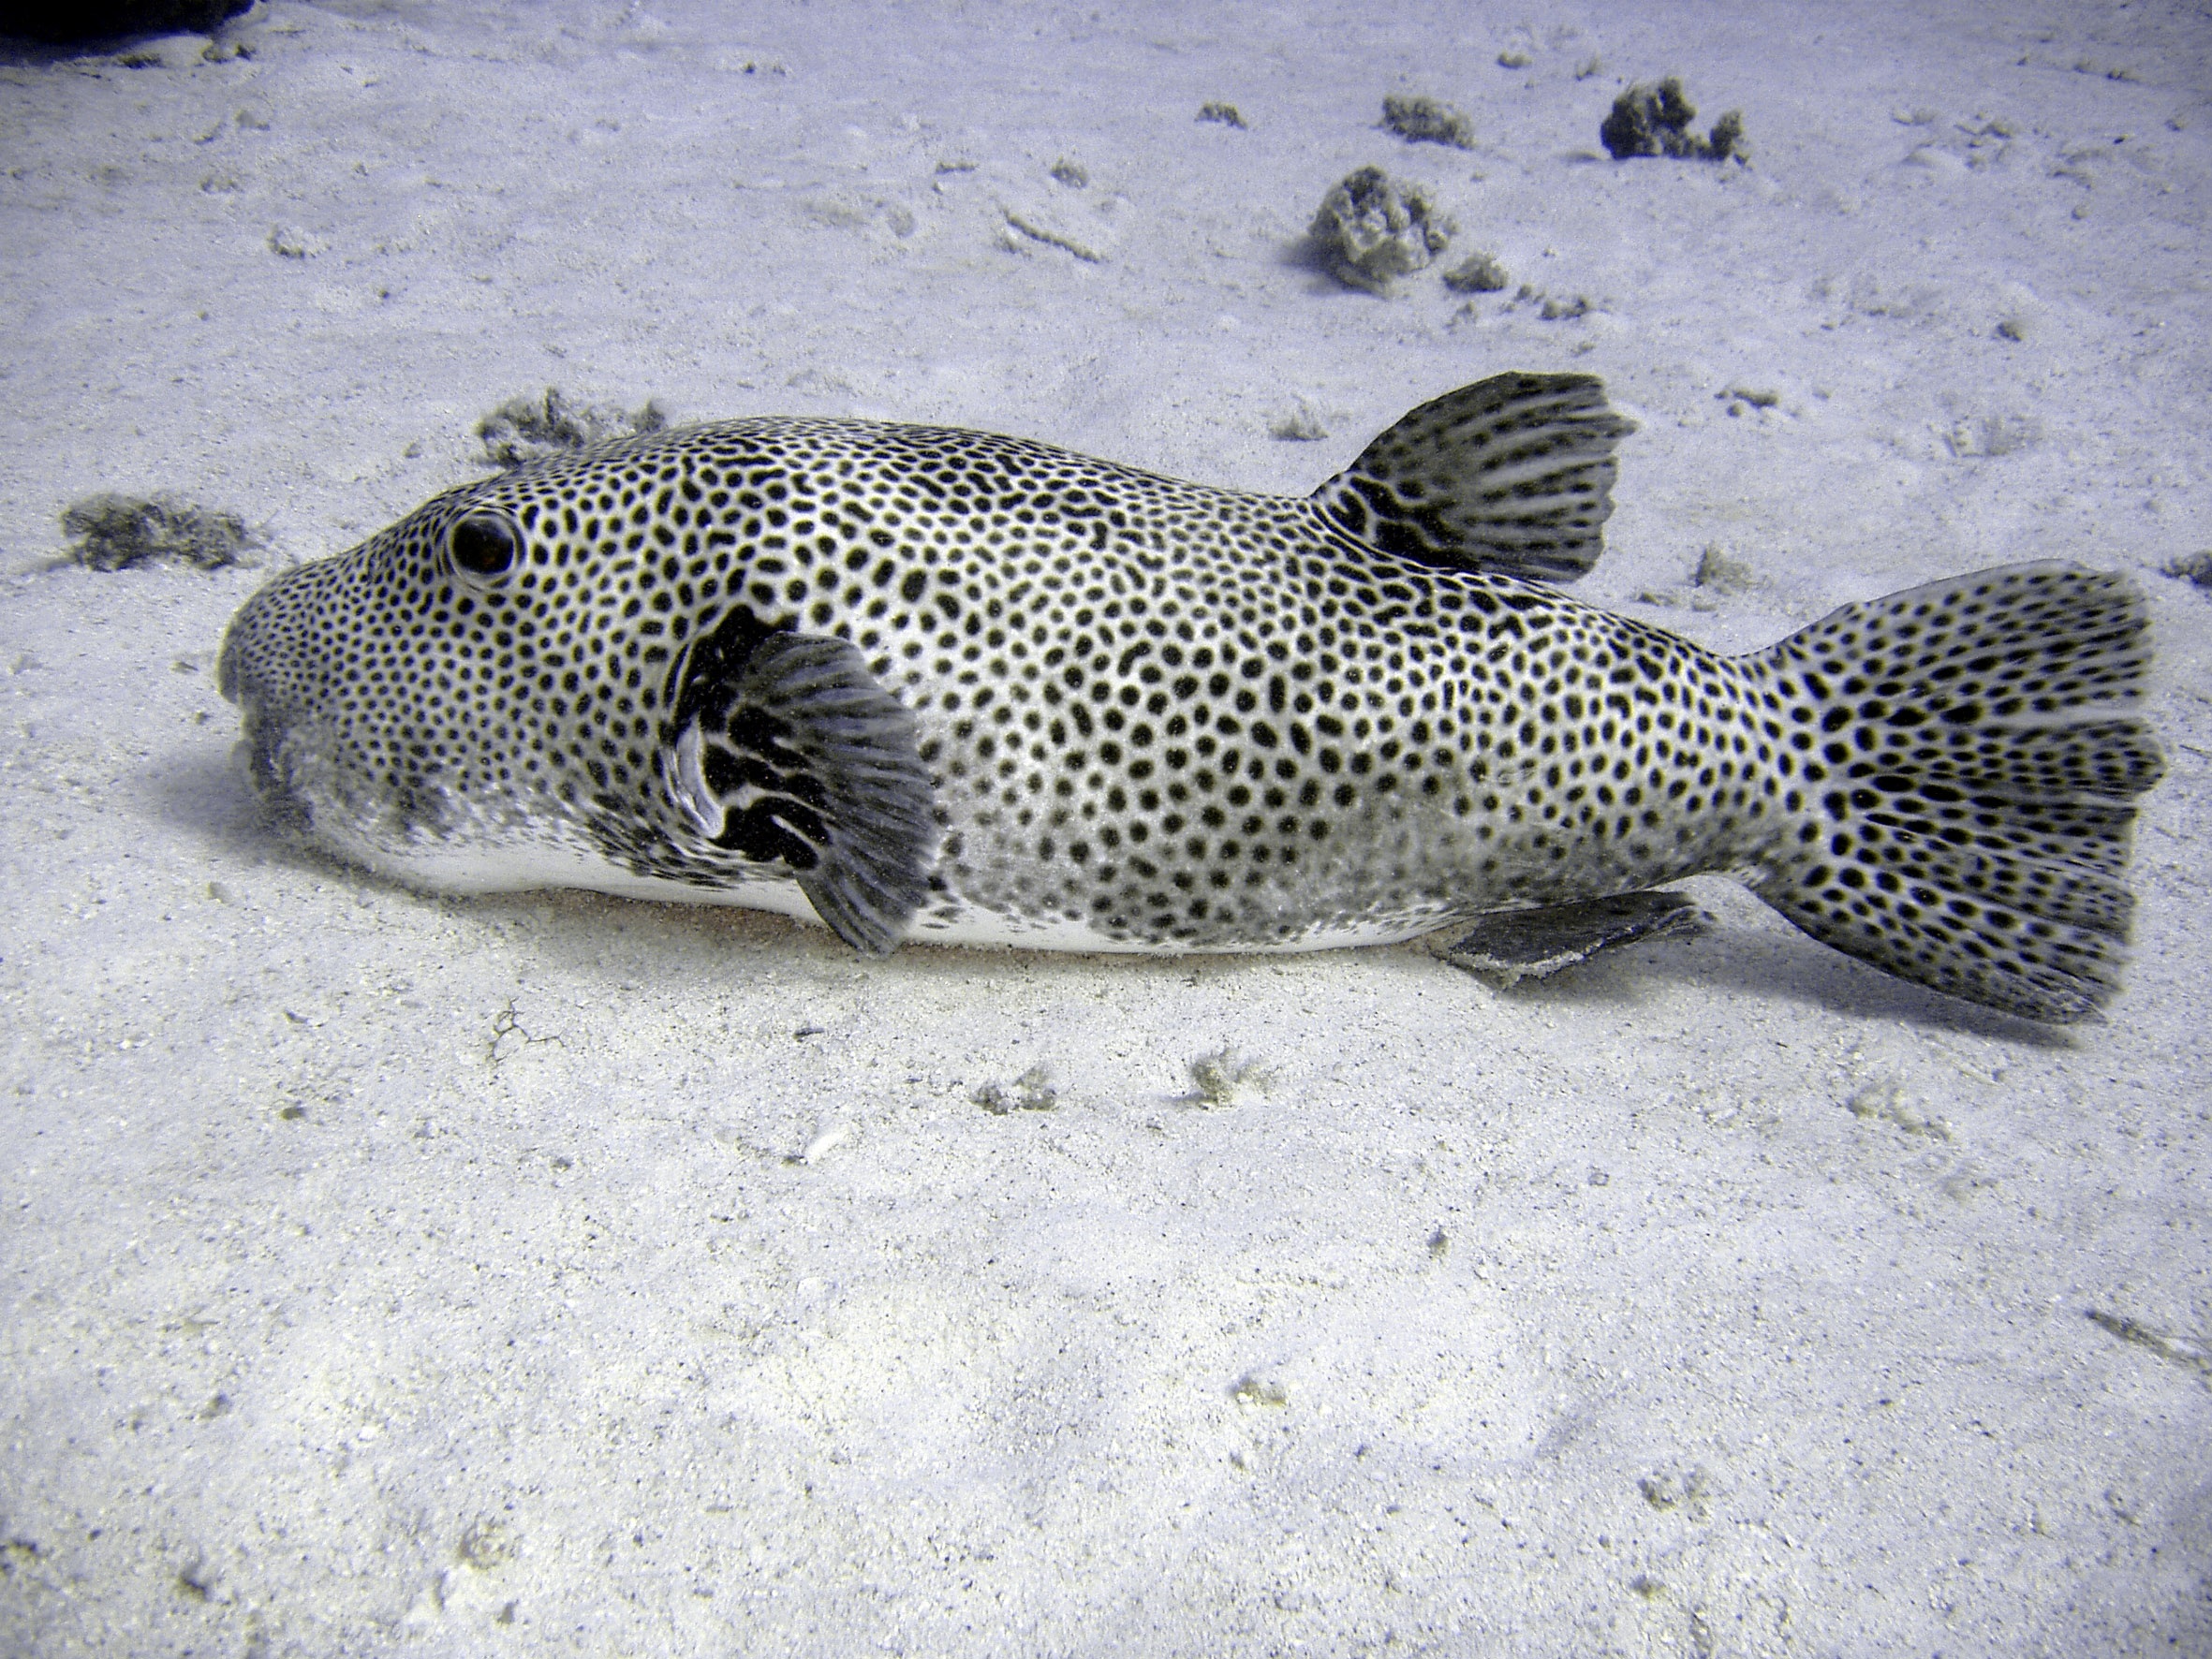
sea, water, sand, diving, underwater, biology, fish, sea animal, marine life, vertebrate, basic, underwater world, meeresbewohner, marine biology, giant puffer fish